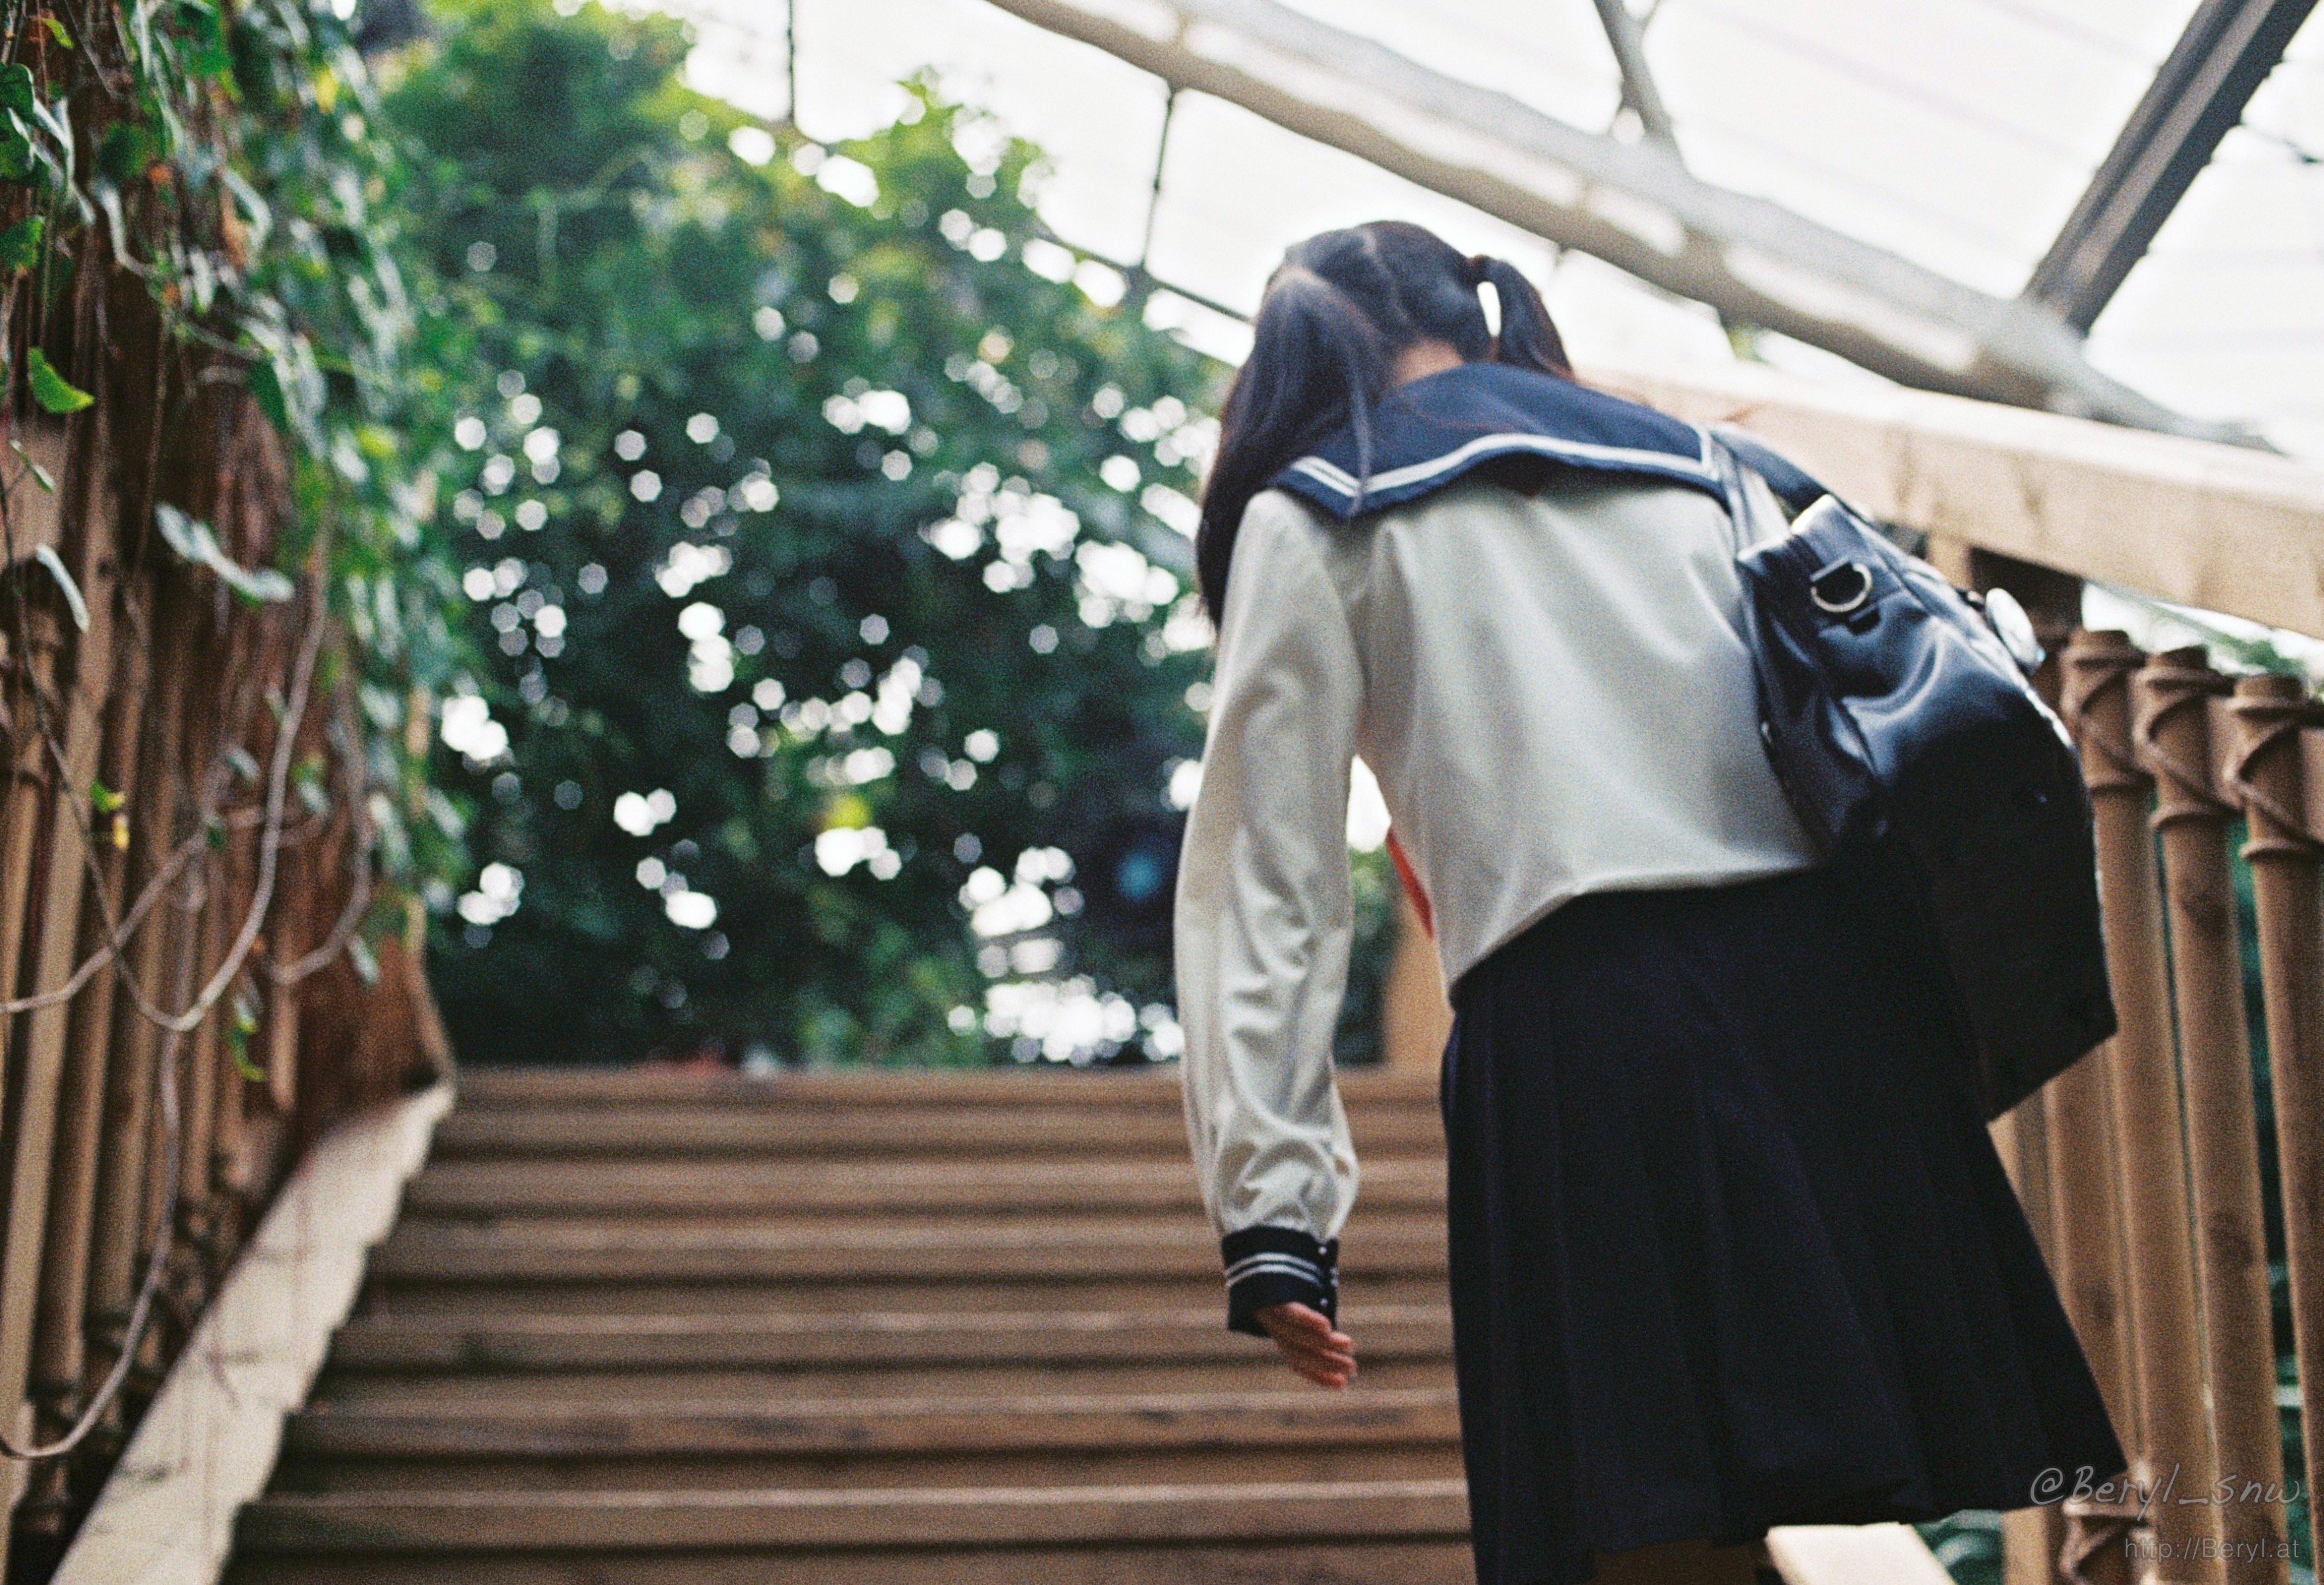
tree, bokeh, blur, girl, sunshine, grain, cute, film, staircase, analog, coat, spring, park, nikon, clothing, garden, sunny, 50mm, dress, back, faceless, uniform, school, longhair, schoolgirl, nikonf3, schooluniform, agfavistaplus200, ais50mmf14